Golden-winged warbler

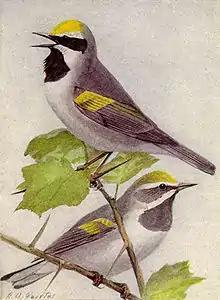

Golden-winged warblers are migratory. There are two populations of golden-winged warblers, one which breeds in the Appalachian and Northeast, and another that breeds around the Great Lakes. Birds from the Appalachian population tend to migrate to South America to winter, while birds from the Great Lakes population tend to migrate to Central America and Mexico. A study has found that the difference in wintering location is linked to a genetic difference in the Z chromosome. They are also encountered rarely as vagrants outside of their native range.